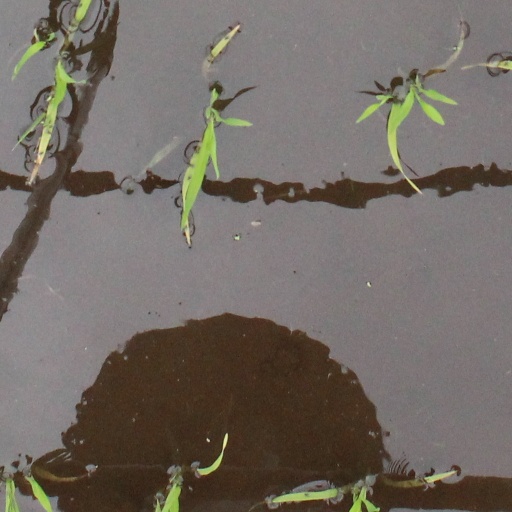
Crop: rice